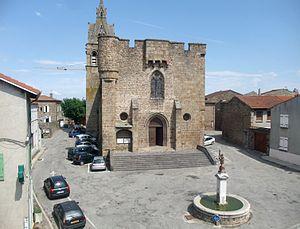
Quintenas église façade
Quintenas est une commune française située dans le département de l'Ardèche, en région Auvergne-Rhône-Alpes, à 7 km au sud de la ville d'Annonay.